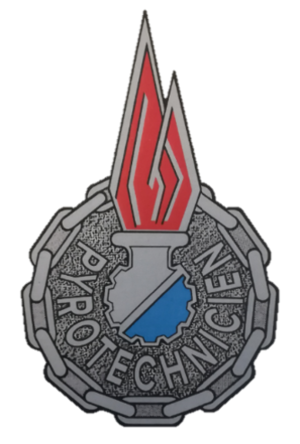
Insigne des pyrotechnicien des armées
Le service interarmées des munitions est un organisme interarmées des forces armées françaises créé par un arrêté le 25 mars 2011. Il est constitué de pyrotechniciens de l'Armée de Terre, des mécaniciens armements de l'Armée de l'Air, de pyrotechniciens de la Marine et de personnel civil de la Défense, dont des ouvriers d'État en pyrotechnie.